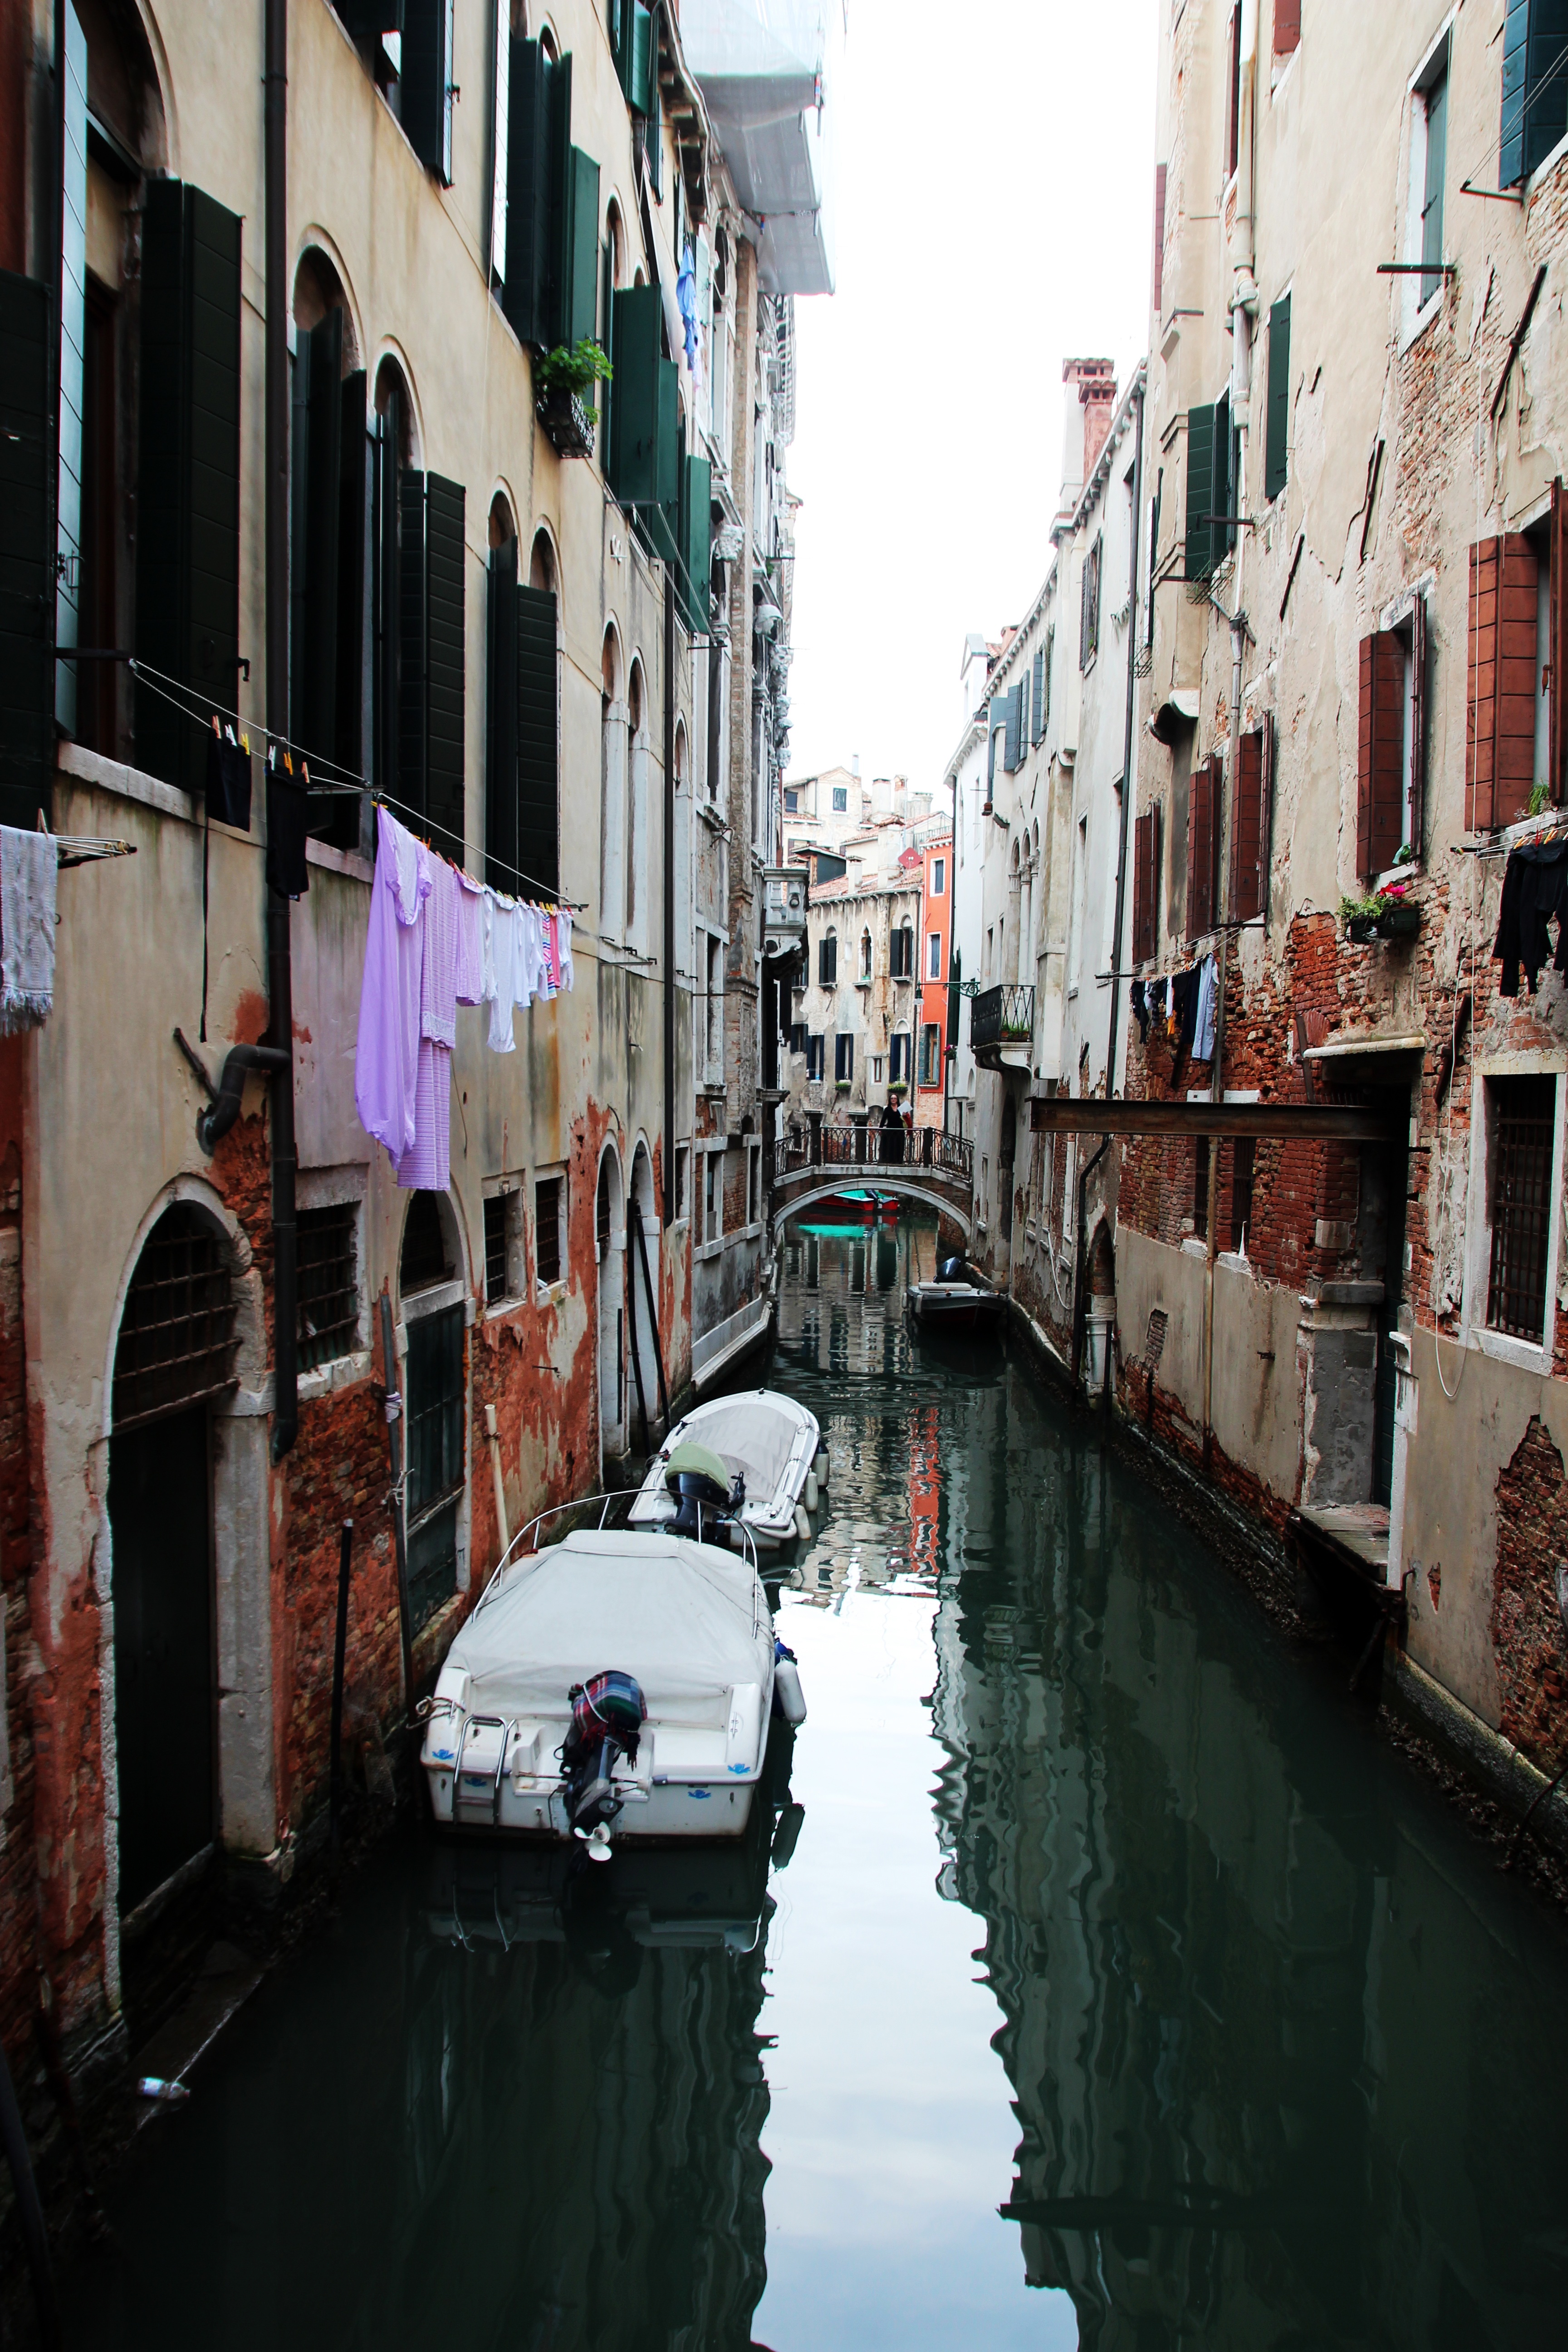
boat, street, town, alley, canal, cityscape, travel, vehicle, venice, waterway, body of water, venezia, channel, gondola, neighbourhood, wassertrasse